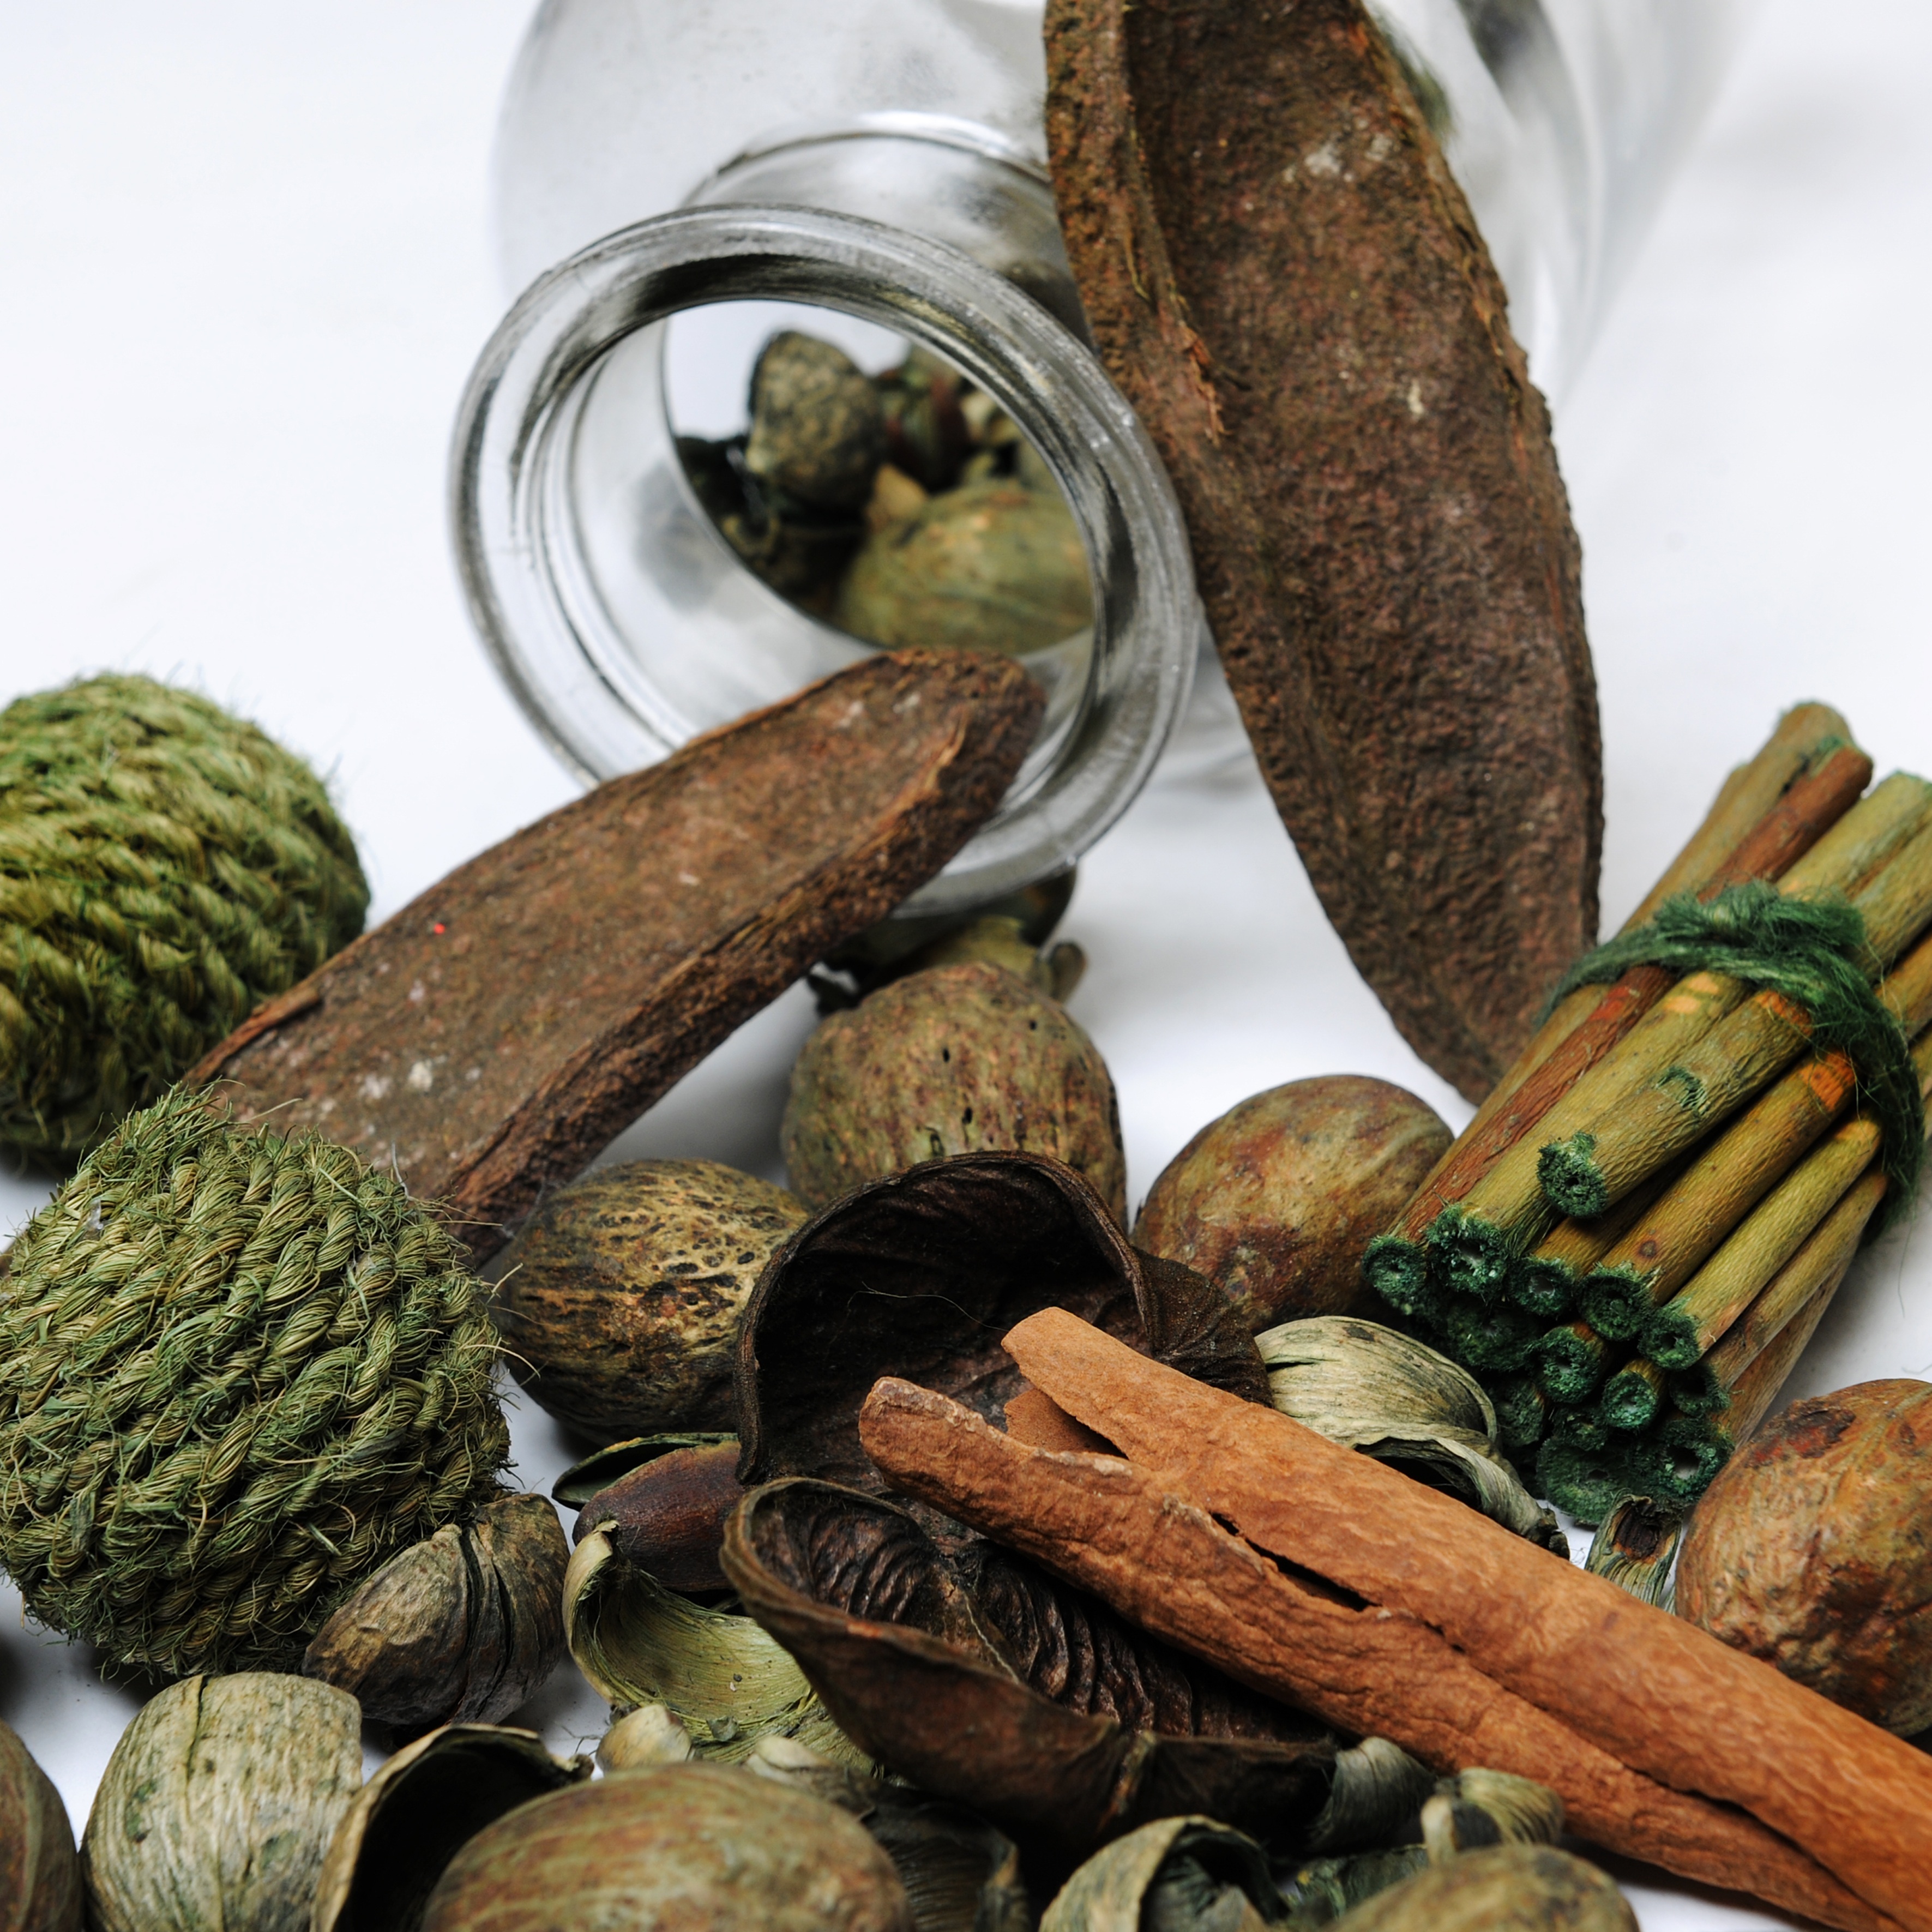
plant, wood, decoration, food, herb, produce, vegetable, cinnamon, flavor, tinker, flowering plant, shades of brown, natural materials, land plant